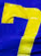
Number: 7